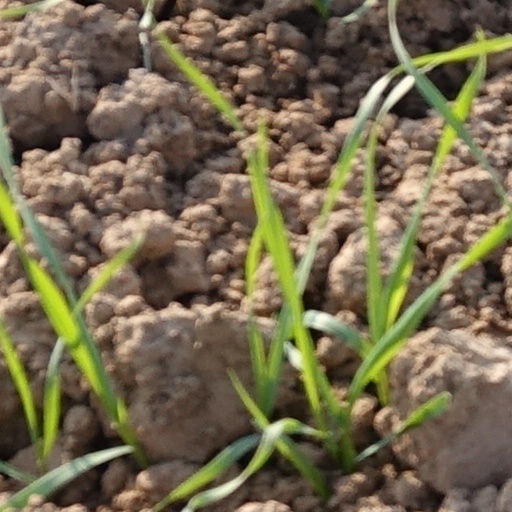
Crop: wheat